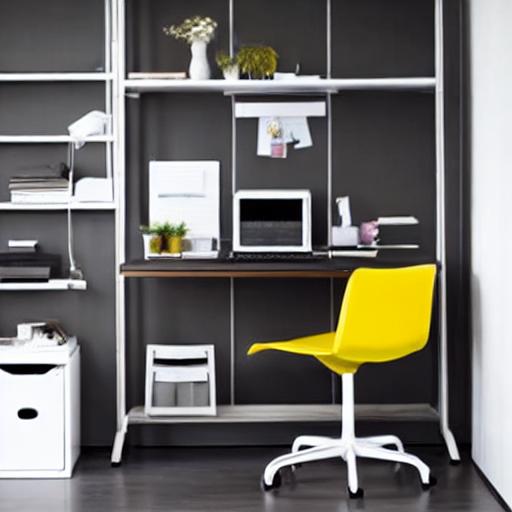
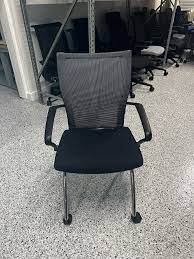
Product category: items_chair
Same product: no